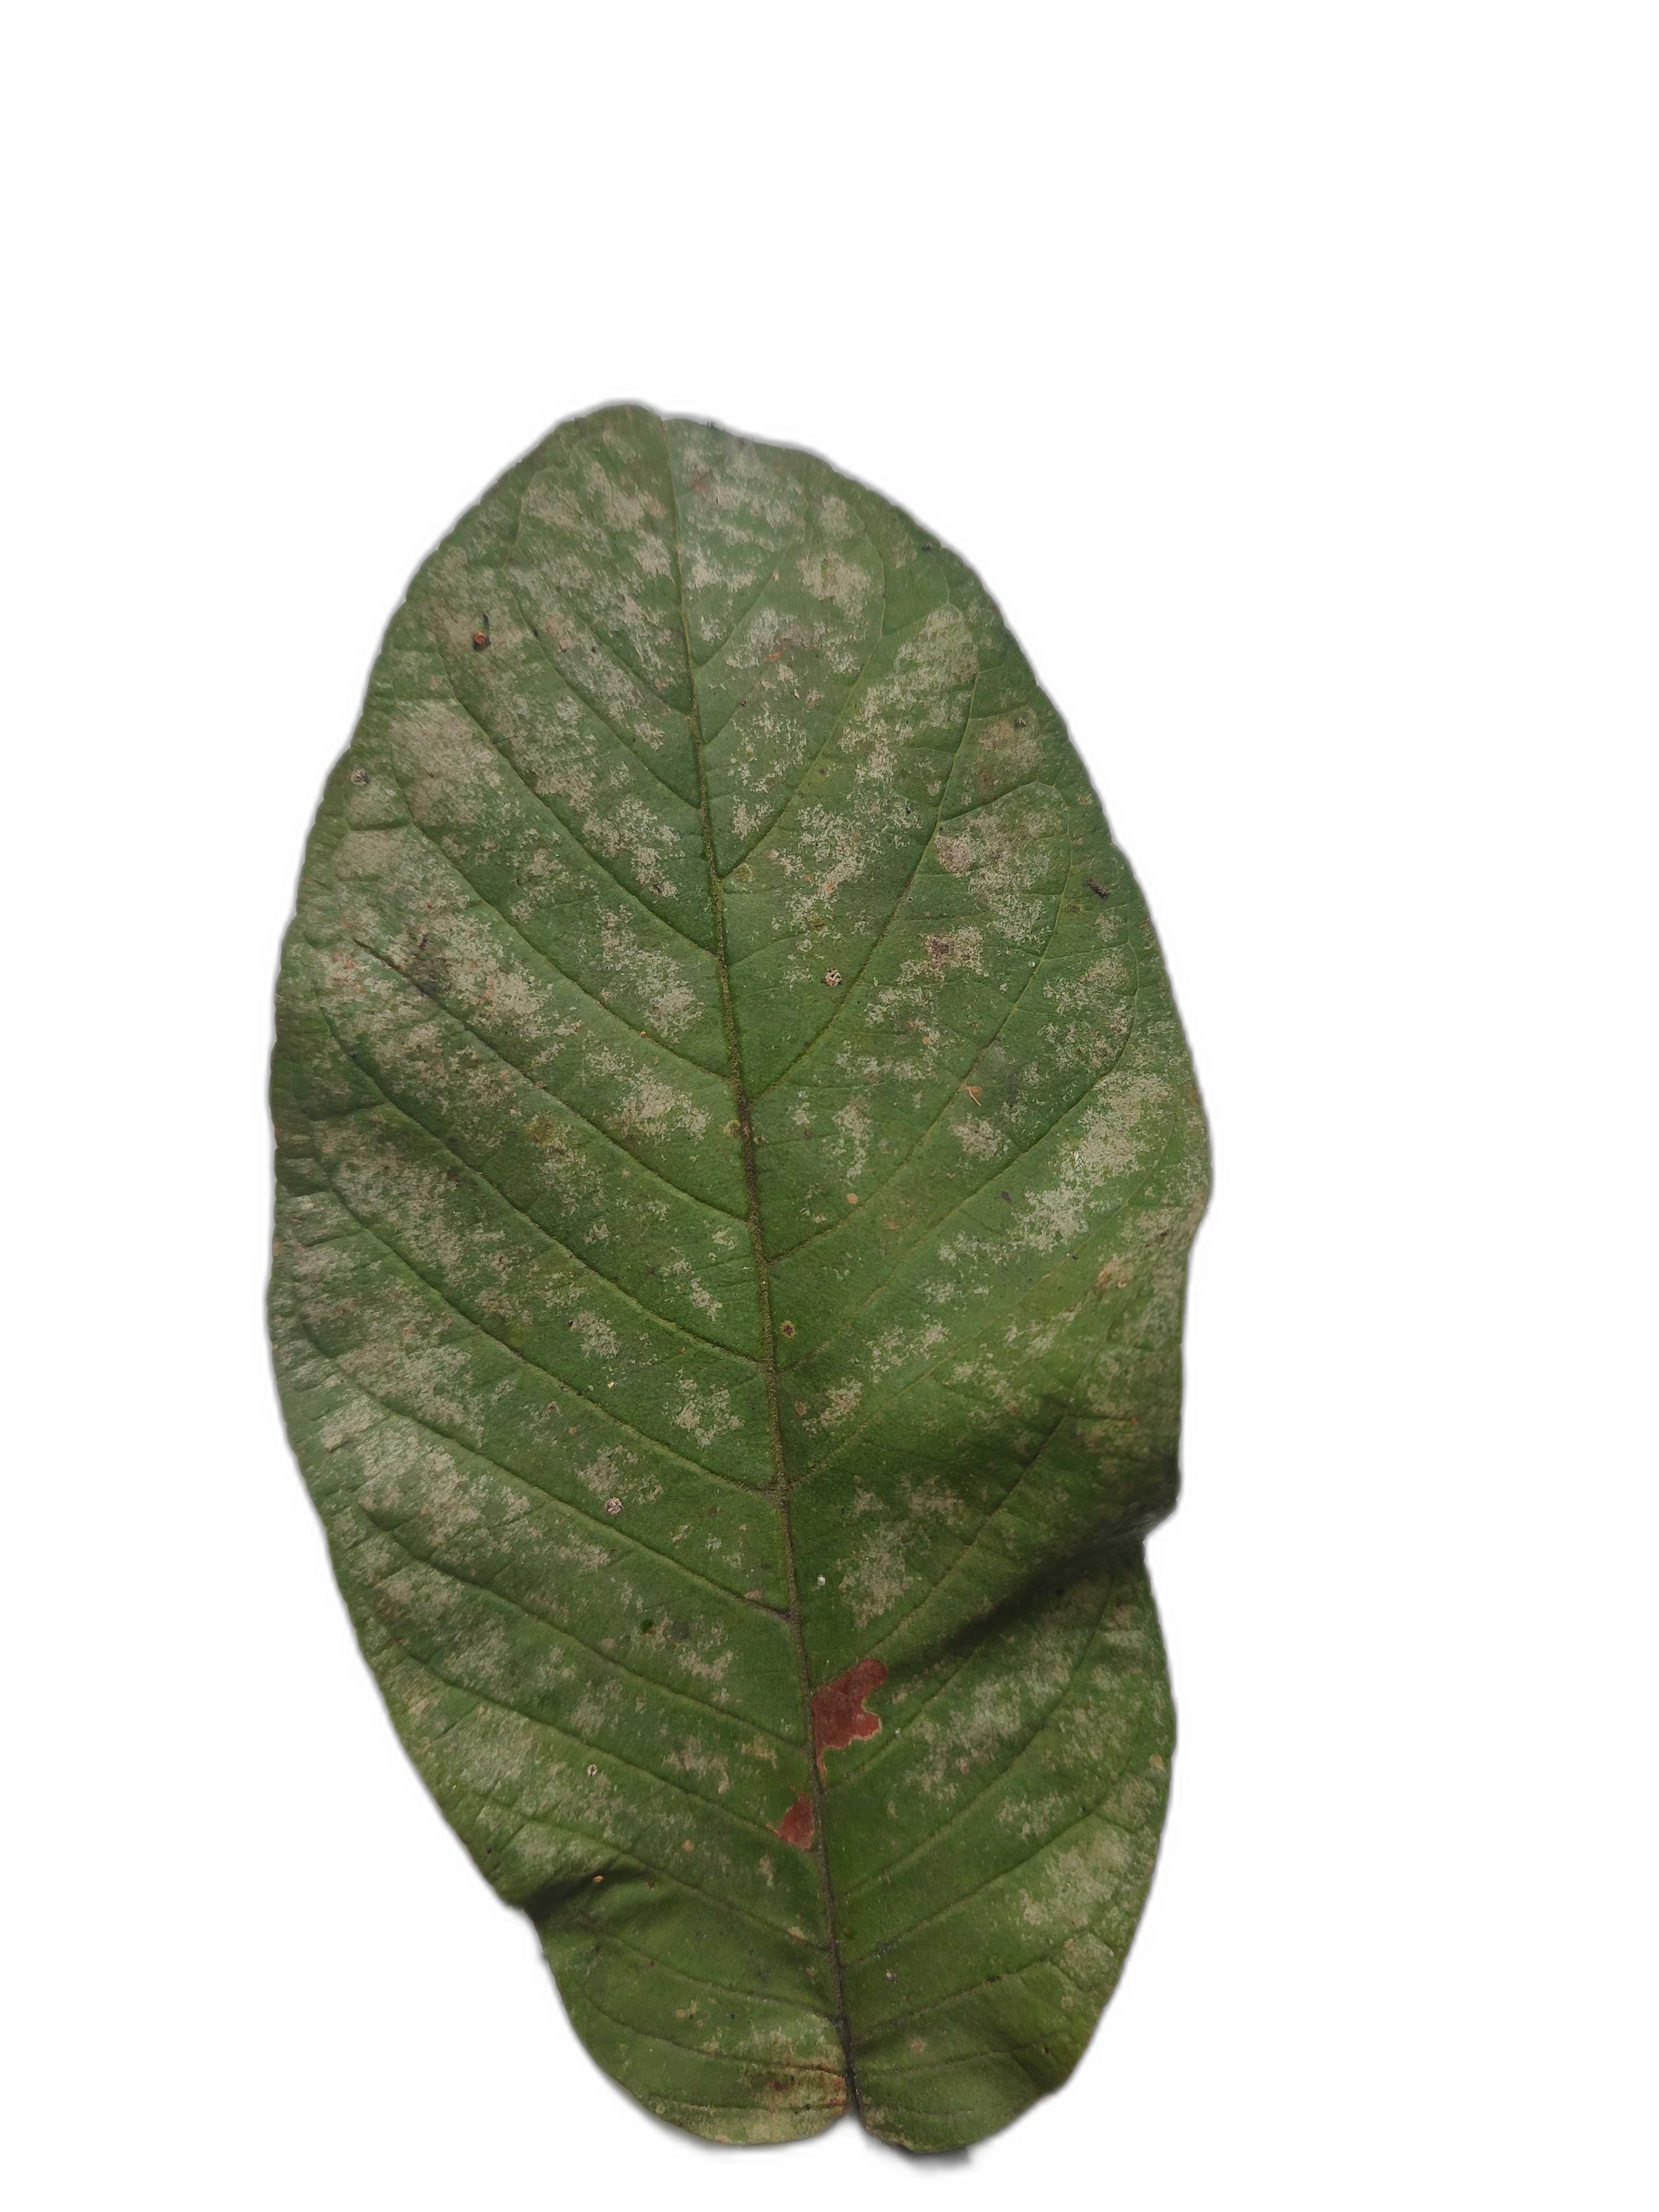
Plant part: leaf
Disease: Anthracnose